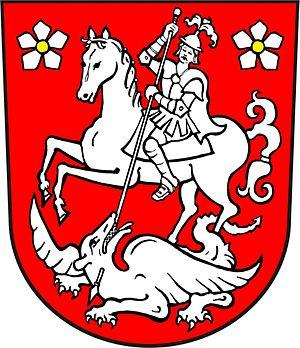
Litobratřice est une commune du district de Znojmo, dans la région de Moravie-du-Sud, en République tchèque. Sa population s'élevait à 468 habitants en 2019.